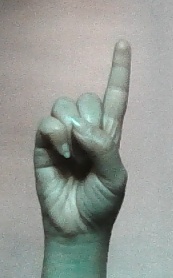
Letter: bb